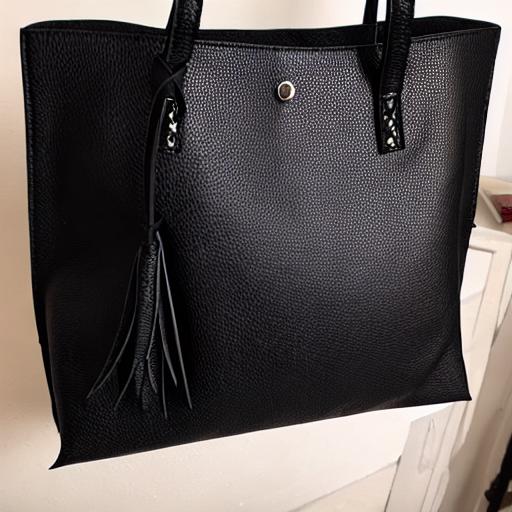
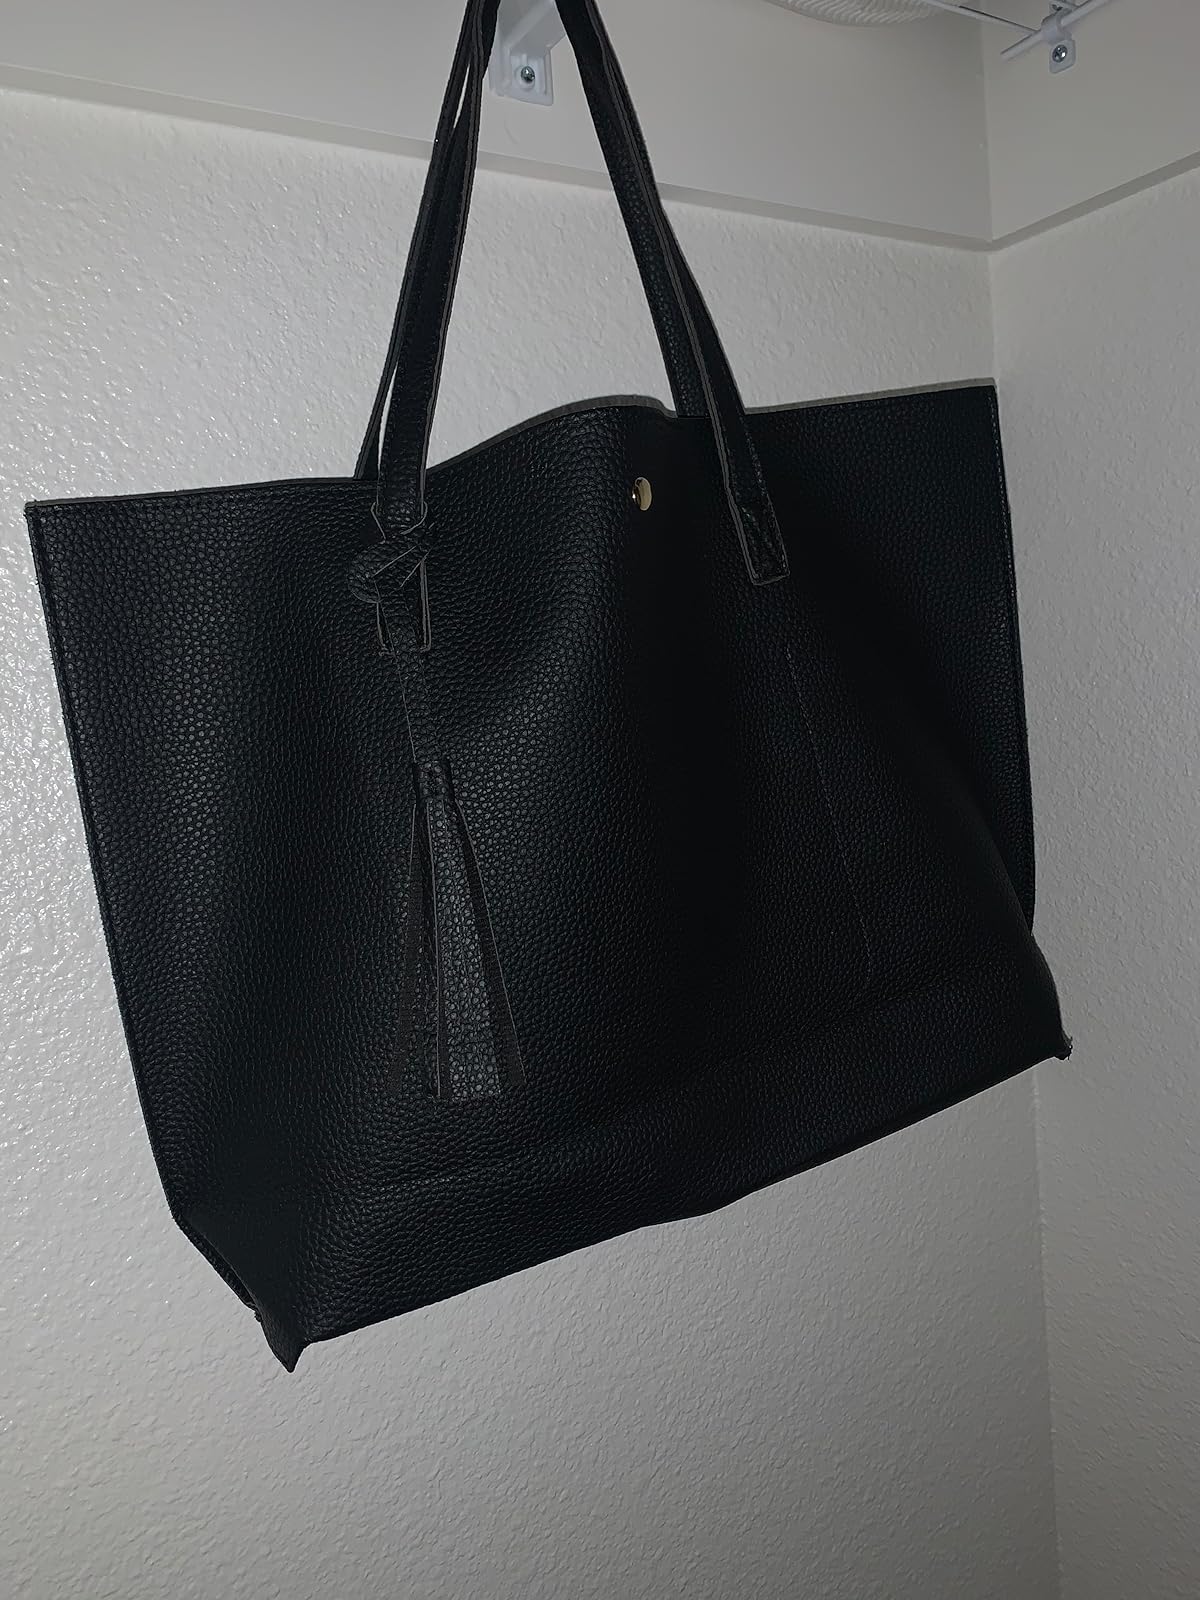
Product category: accessories_handbag
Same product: no